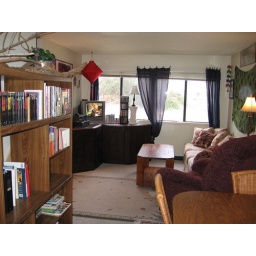
Through the windows is a view of the great big hill in front of our house. Grass and shrubs, a few trees.